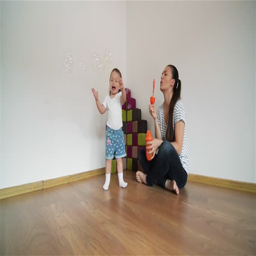
young mother blowing bubbles for his daughter , the girl laughing and having fun